Junichi Ishii

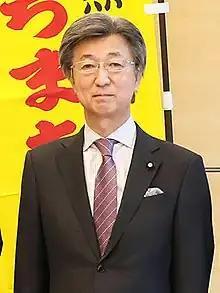
Ishii in 2022

is a Japanese politician, currently a member of the House of Councillors in the Diet (Japanese national legislature). He is a member of the Liberal Democratic Party, and affiliated to the revisionist lobby Nippon Kaigi. A graduate of a high school in Chiba Prefecture, he served in the assembly of Chiba Prefecture since 2003, and was elected to the national House in 2007.